Irina Perminova

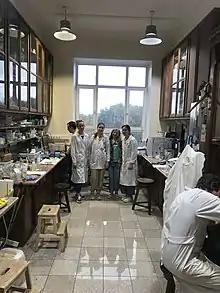
Laboratory of natural humic systems

The new scientific directions of the newly opened Laboratory included antibiotic resistance research in part of the development of inhibitors of beta-lactamases based on the biological activity guided fractionation of humic substances, combating multiple resistance of viruses – the development of antiviral humic drugs. Another idea of combating antibiotic resistance with the help of humic substances considers them as combinatorial packaging. Incorporation of the old antibiotics into the matrix of humic substances might lead to the restoration of antibiotic sensitivity in different bacterial strains.